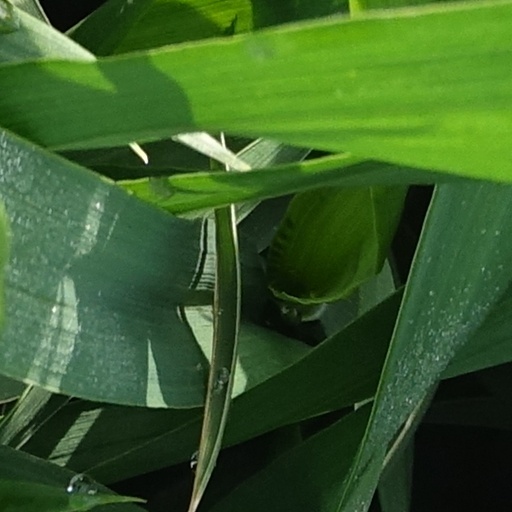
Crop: wheat